Holloway, London

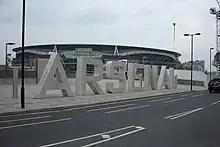
Arsenal's statue lettering at the Emirates Stadium

Arsenal Football Club moved after 93 years at Highbury to a new stadium at Ashburton Grove in Holloway. It was informally known as Ashburton Grove until a naming rights deal with Emirates was announced. The stadium opened in the summer of 2006, and has an all-seated capacity of 60,355, making it the third biggest stadium in the Premiership after Old Trafford and the Tottenham Hotspur Stadium and the fourth biggest in London after Wembley Stadium, Twickenham Stadium and the Tottenham Hotspur Stadium. The overall cost of the project was £390 million.